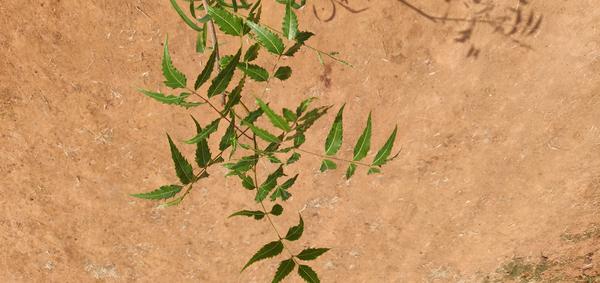
Plant: Neem